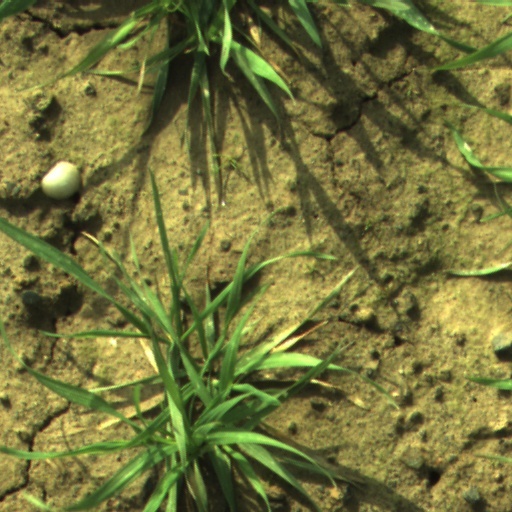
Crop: wheat